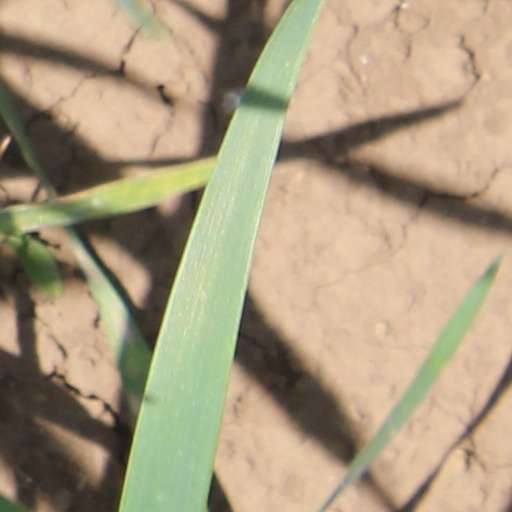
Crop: wheat